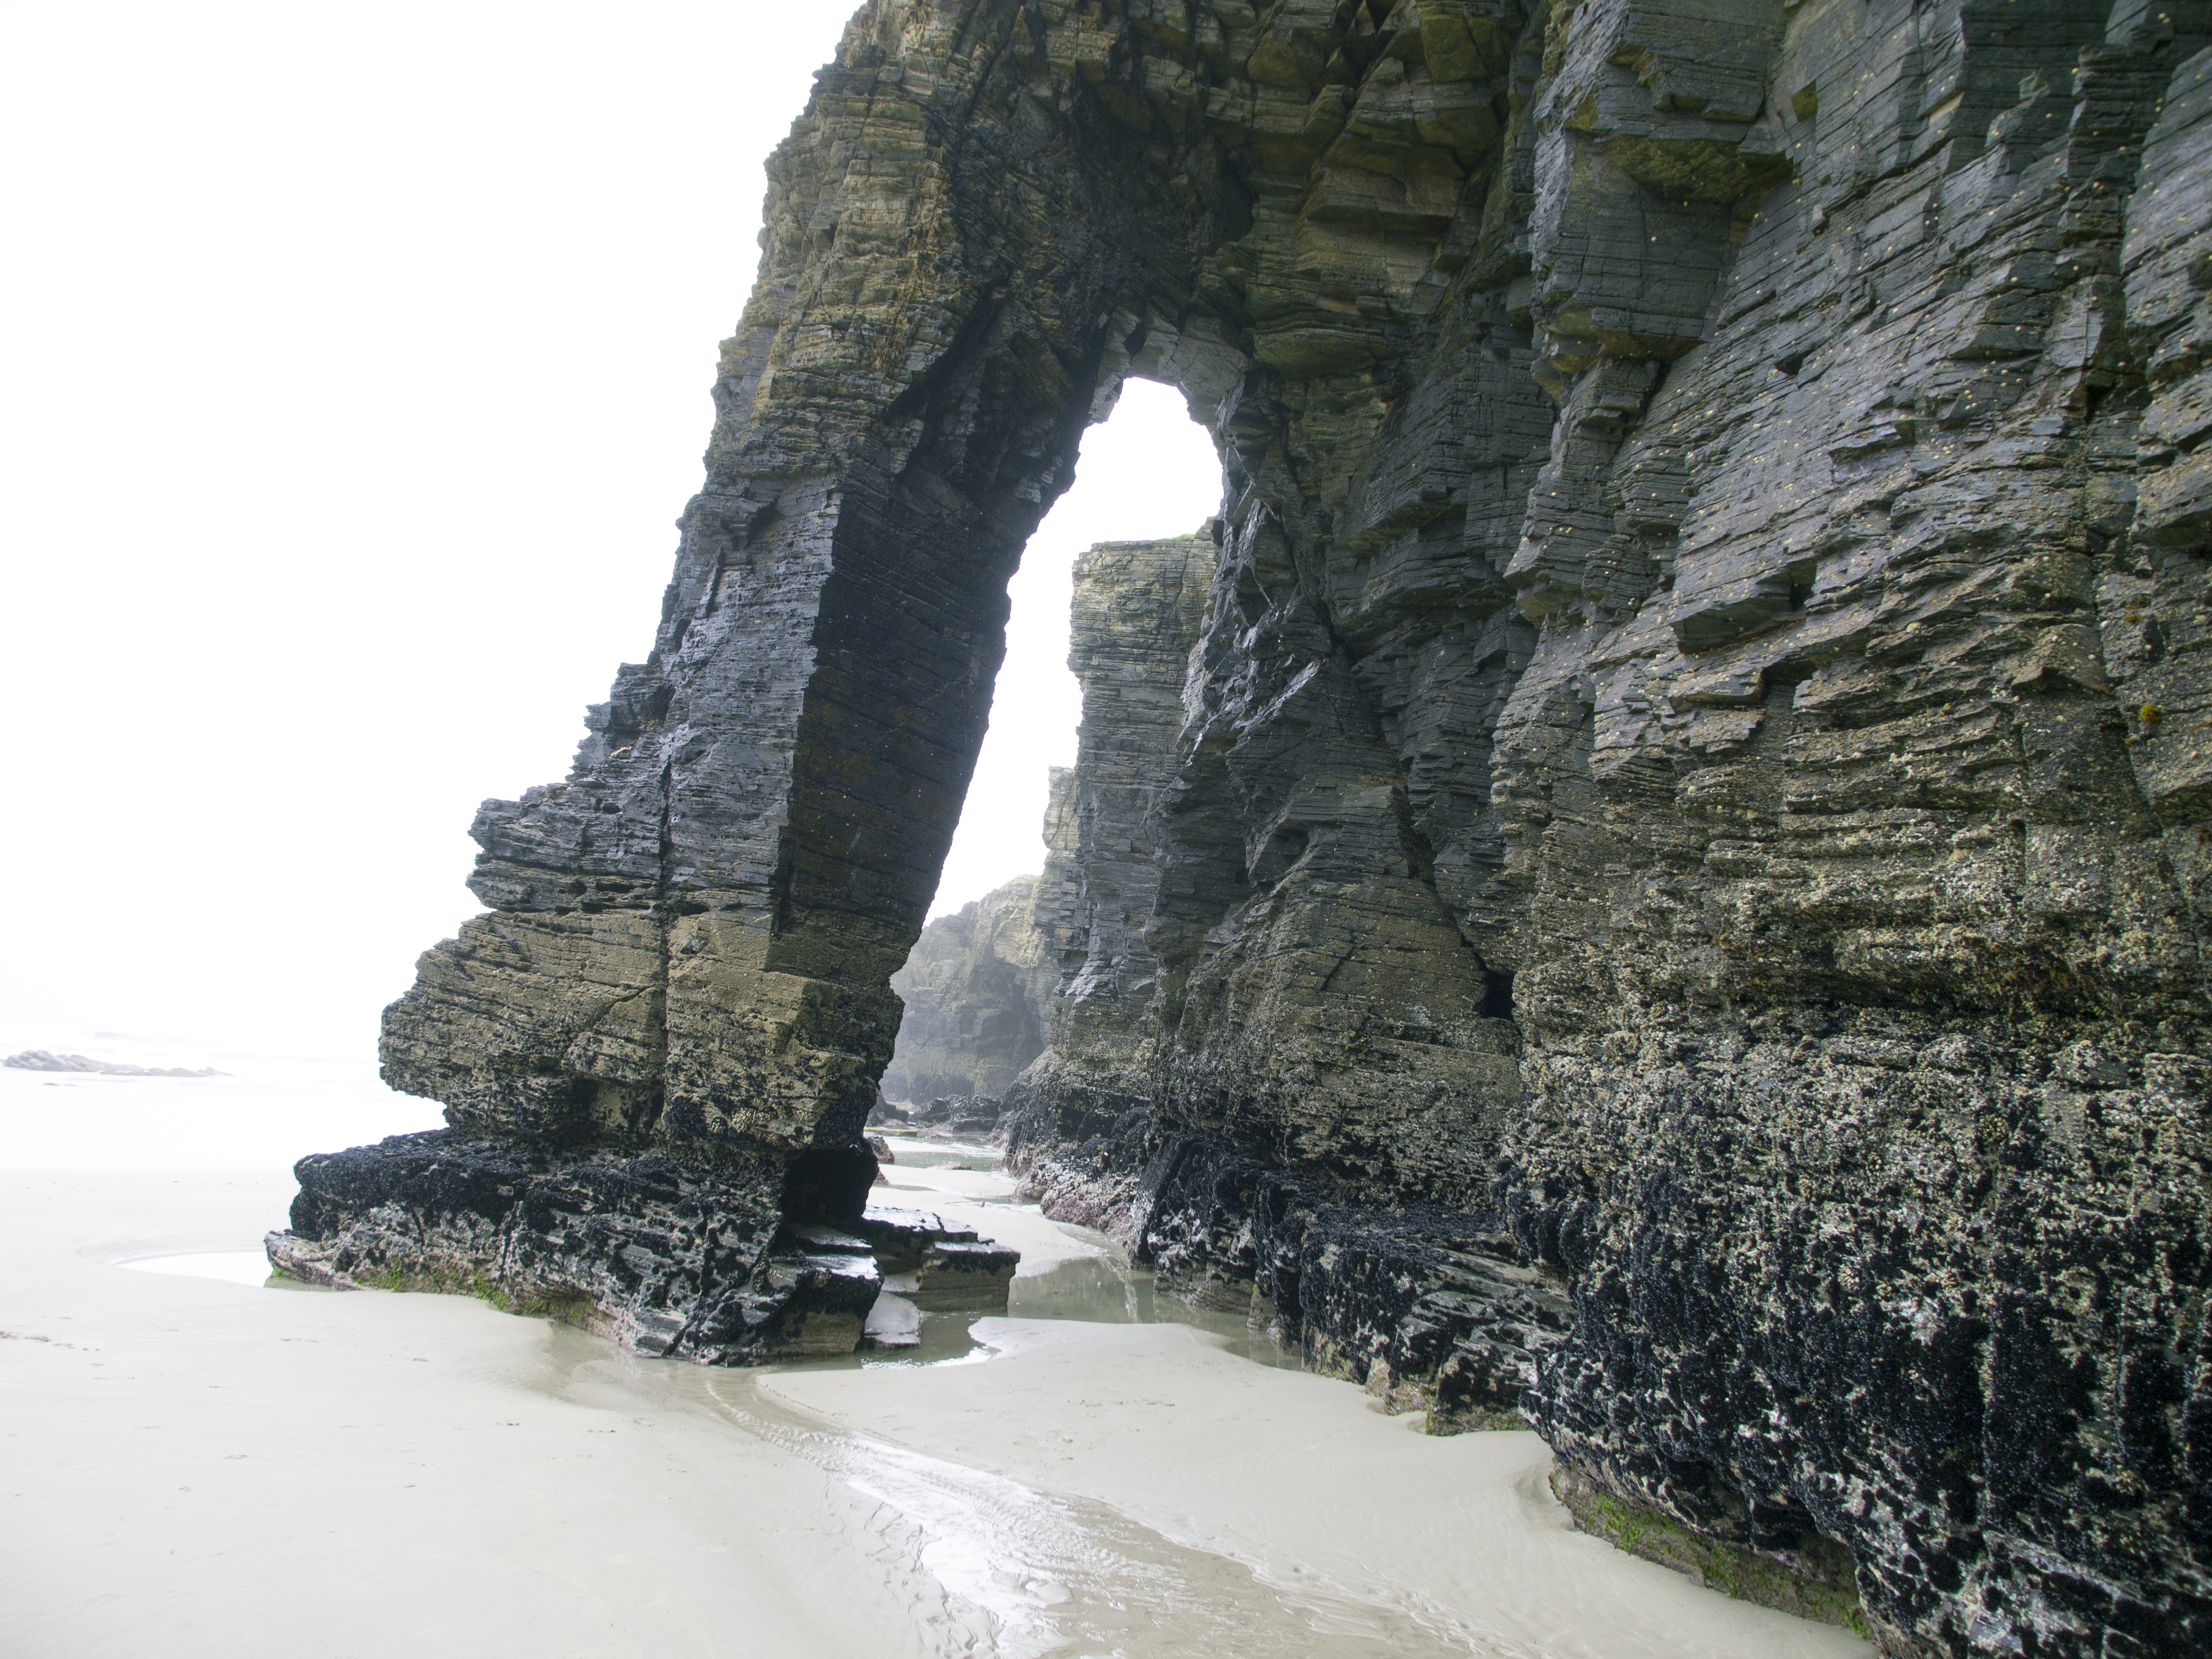
sea, coast, rock, formation, cliff, terrain, material, rocks, geology, ribadeo, cathedrals beach, natural arch